Mackay Street

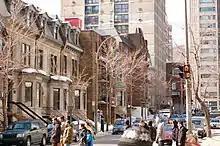
Mackay Street, between De Maisonneuve Boulevard and Sherbrooke Street

Mackay Street (officially in ) is a street located in downtown Montreal, Quebec, Canada. Mackay Street is a one-way street, that begins at Sherbrooke Street West, travels southbound and ends at Overdale Avenue, just south of René Lévesque Boulevard.